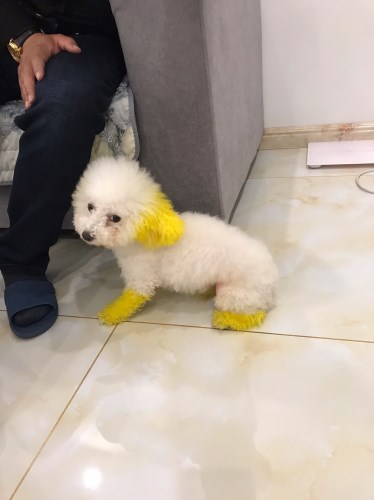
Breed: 3083-n000117-Bichon_Frise